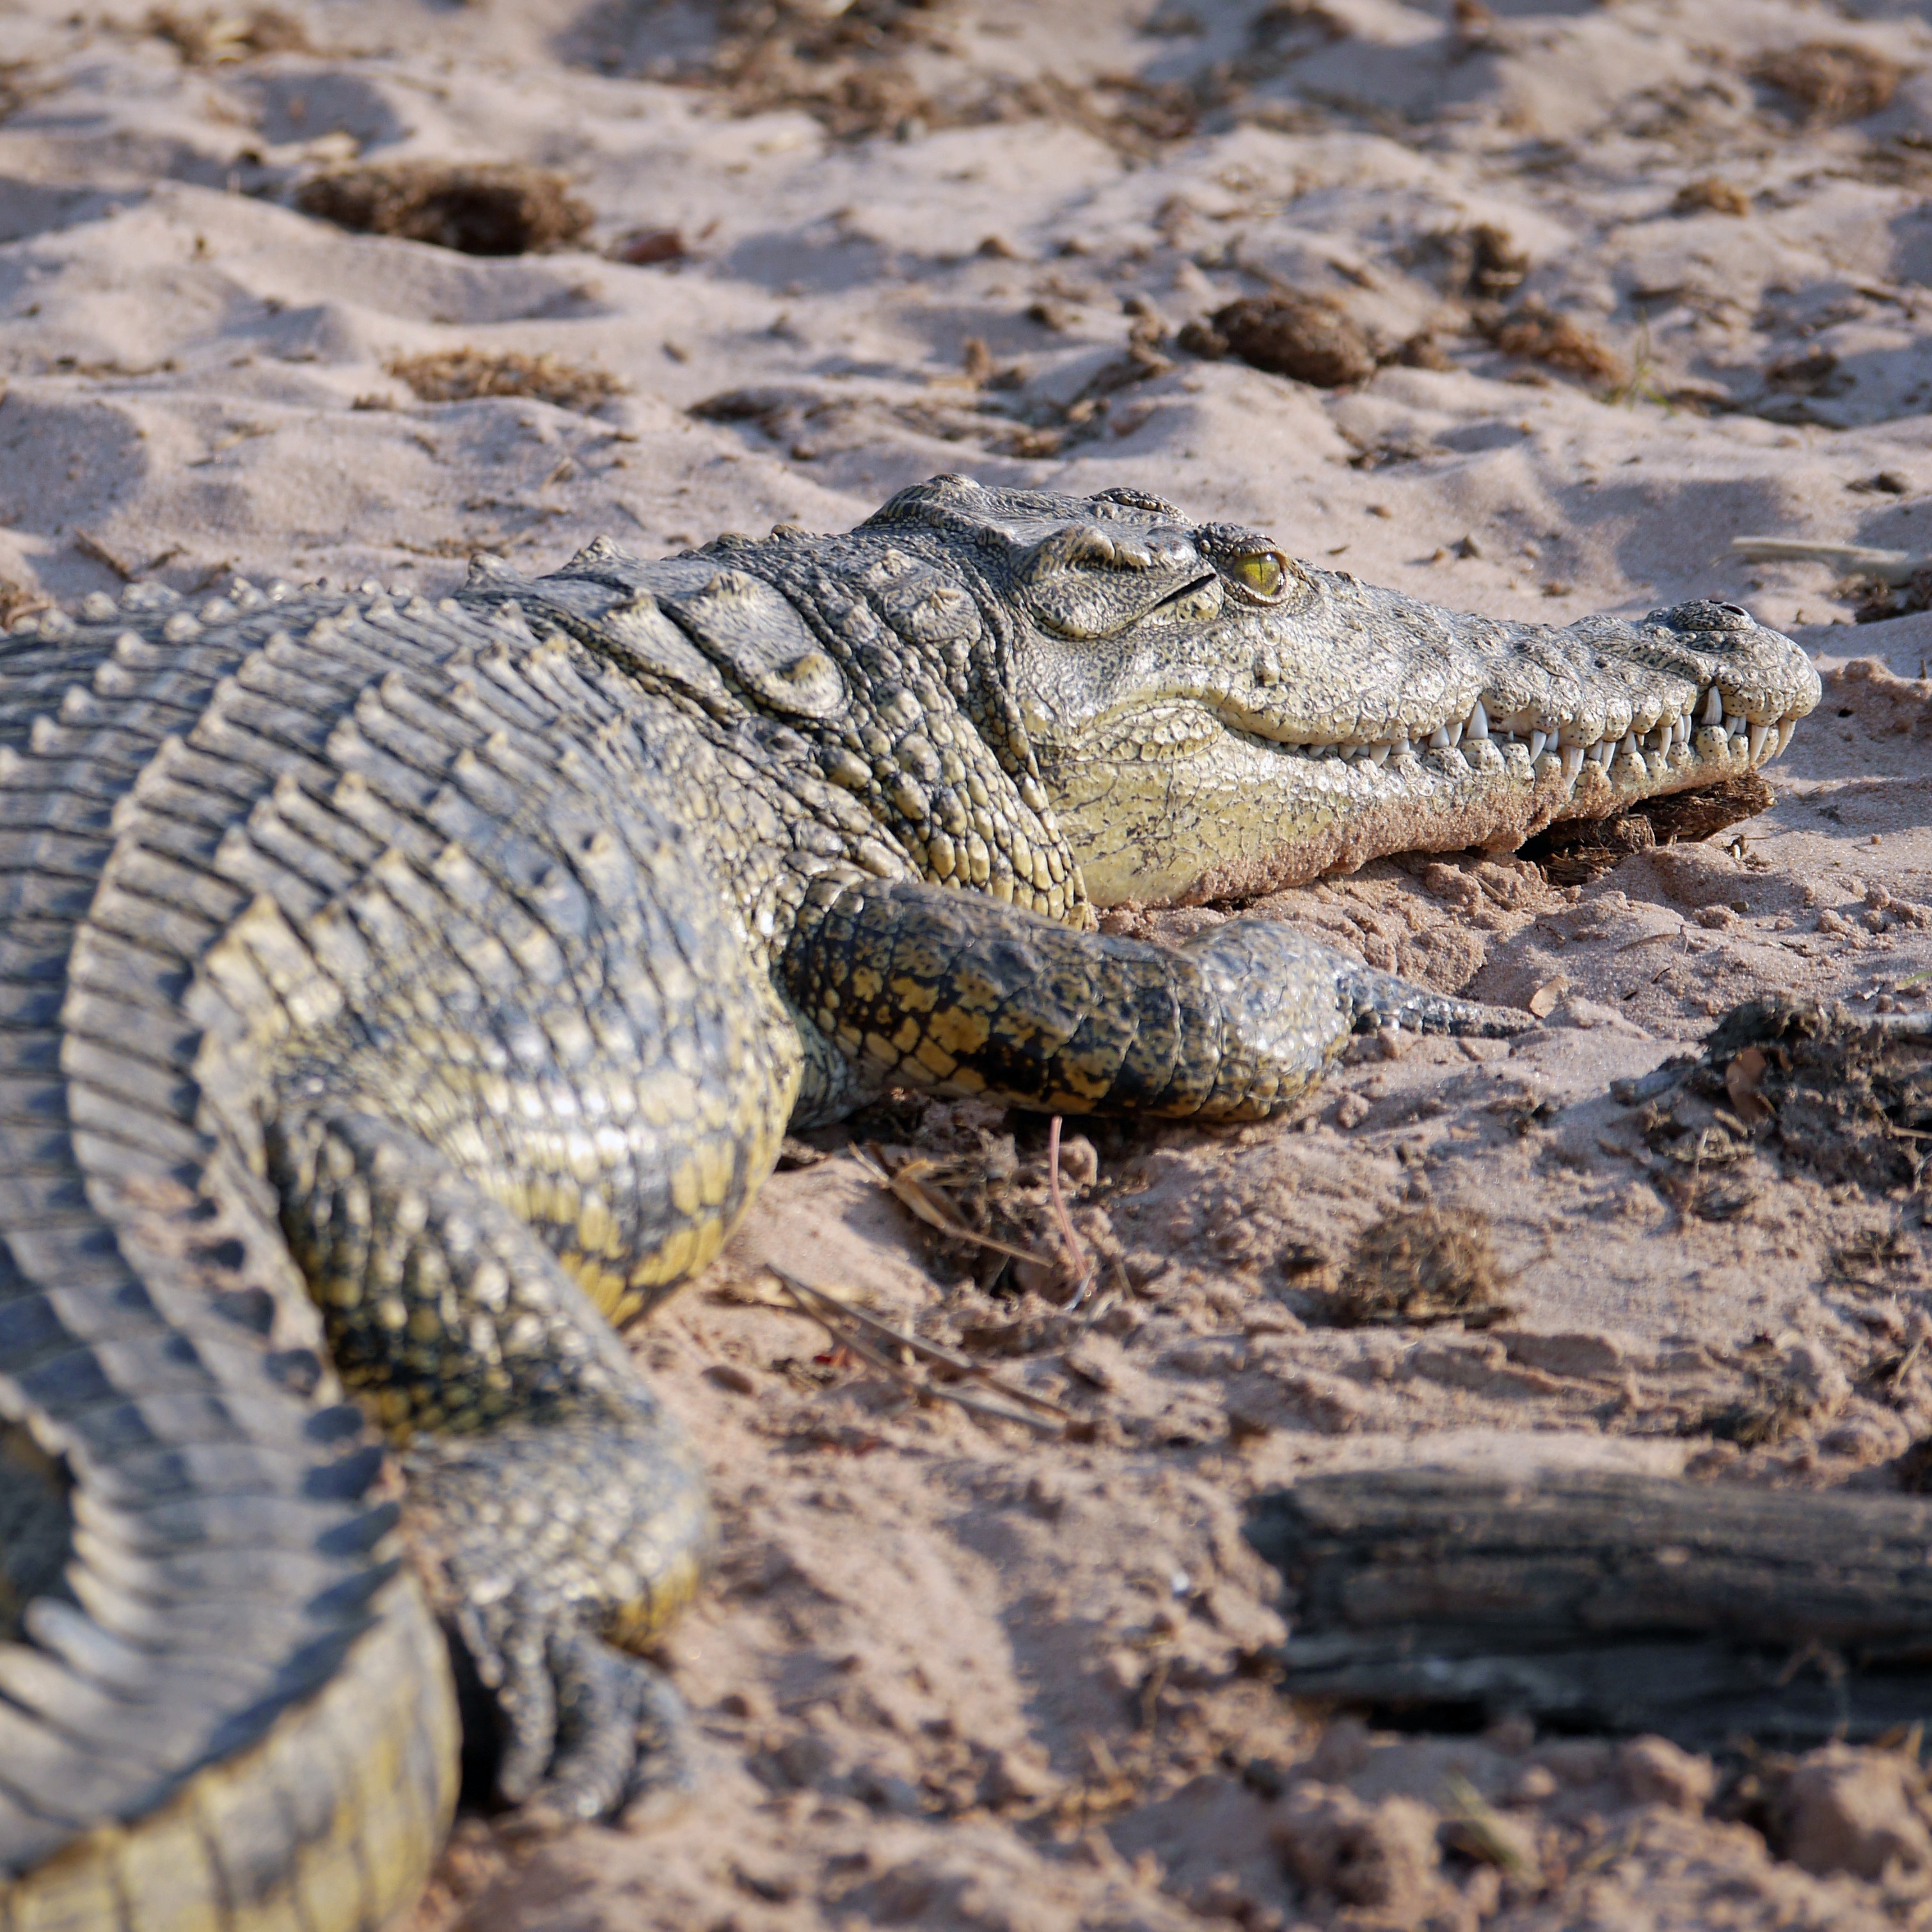
wildlife, africa, reptile, fauna, crocodile, alligator, vertebrate, botswana, safari, dangerous, crocodilia, american alligator, scaled reptile, nile crocodile